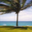
Label: palm_tree